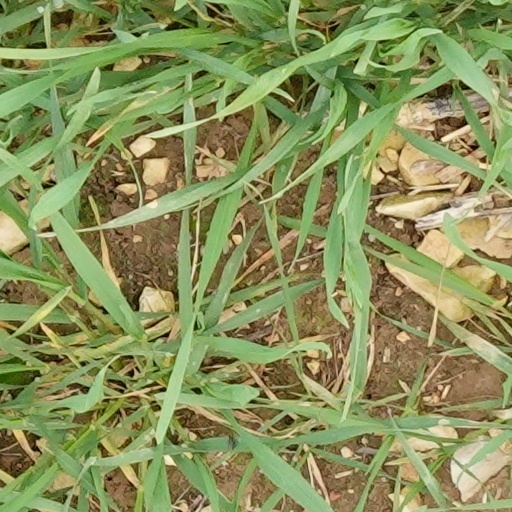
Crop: wheat